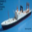
Label: ship